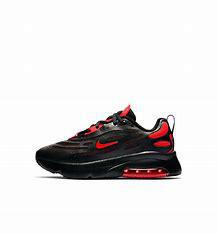
Brand: Nike
Model: Air Max Exosense